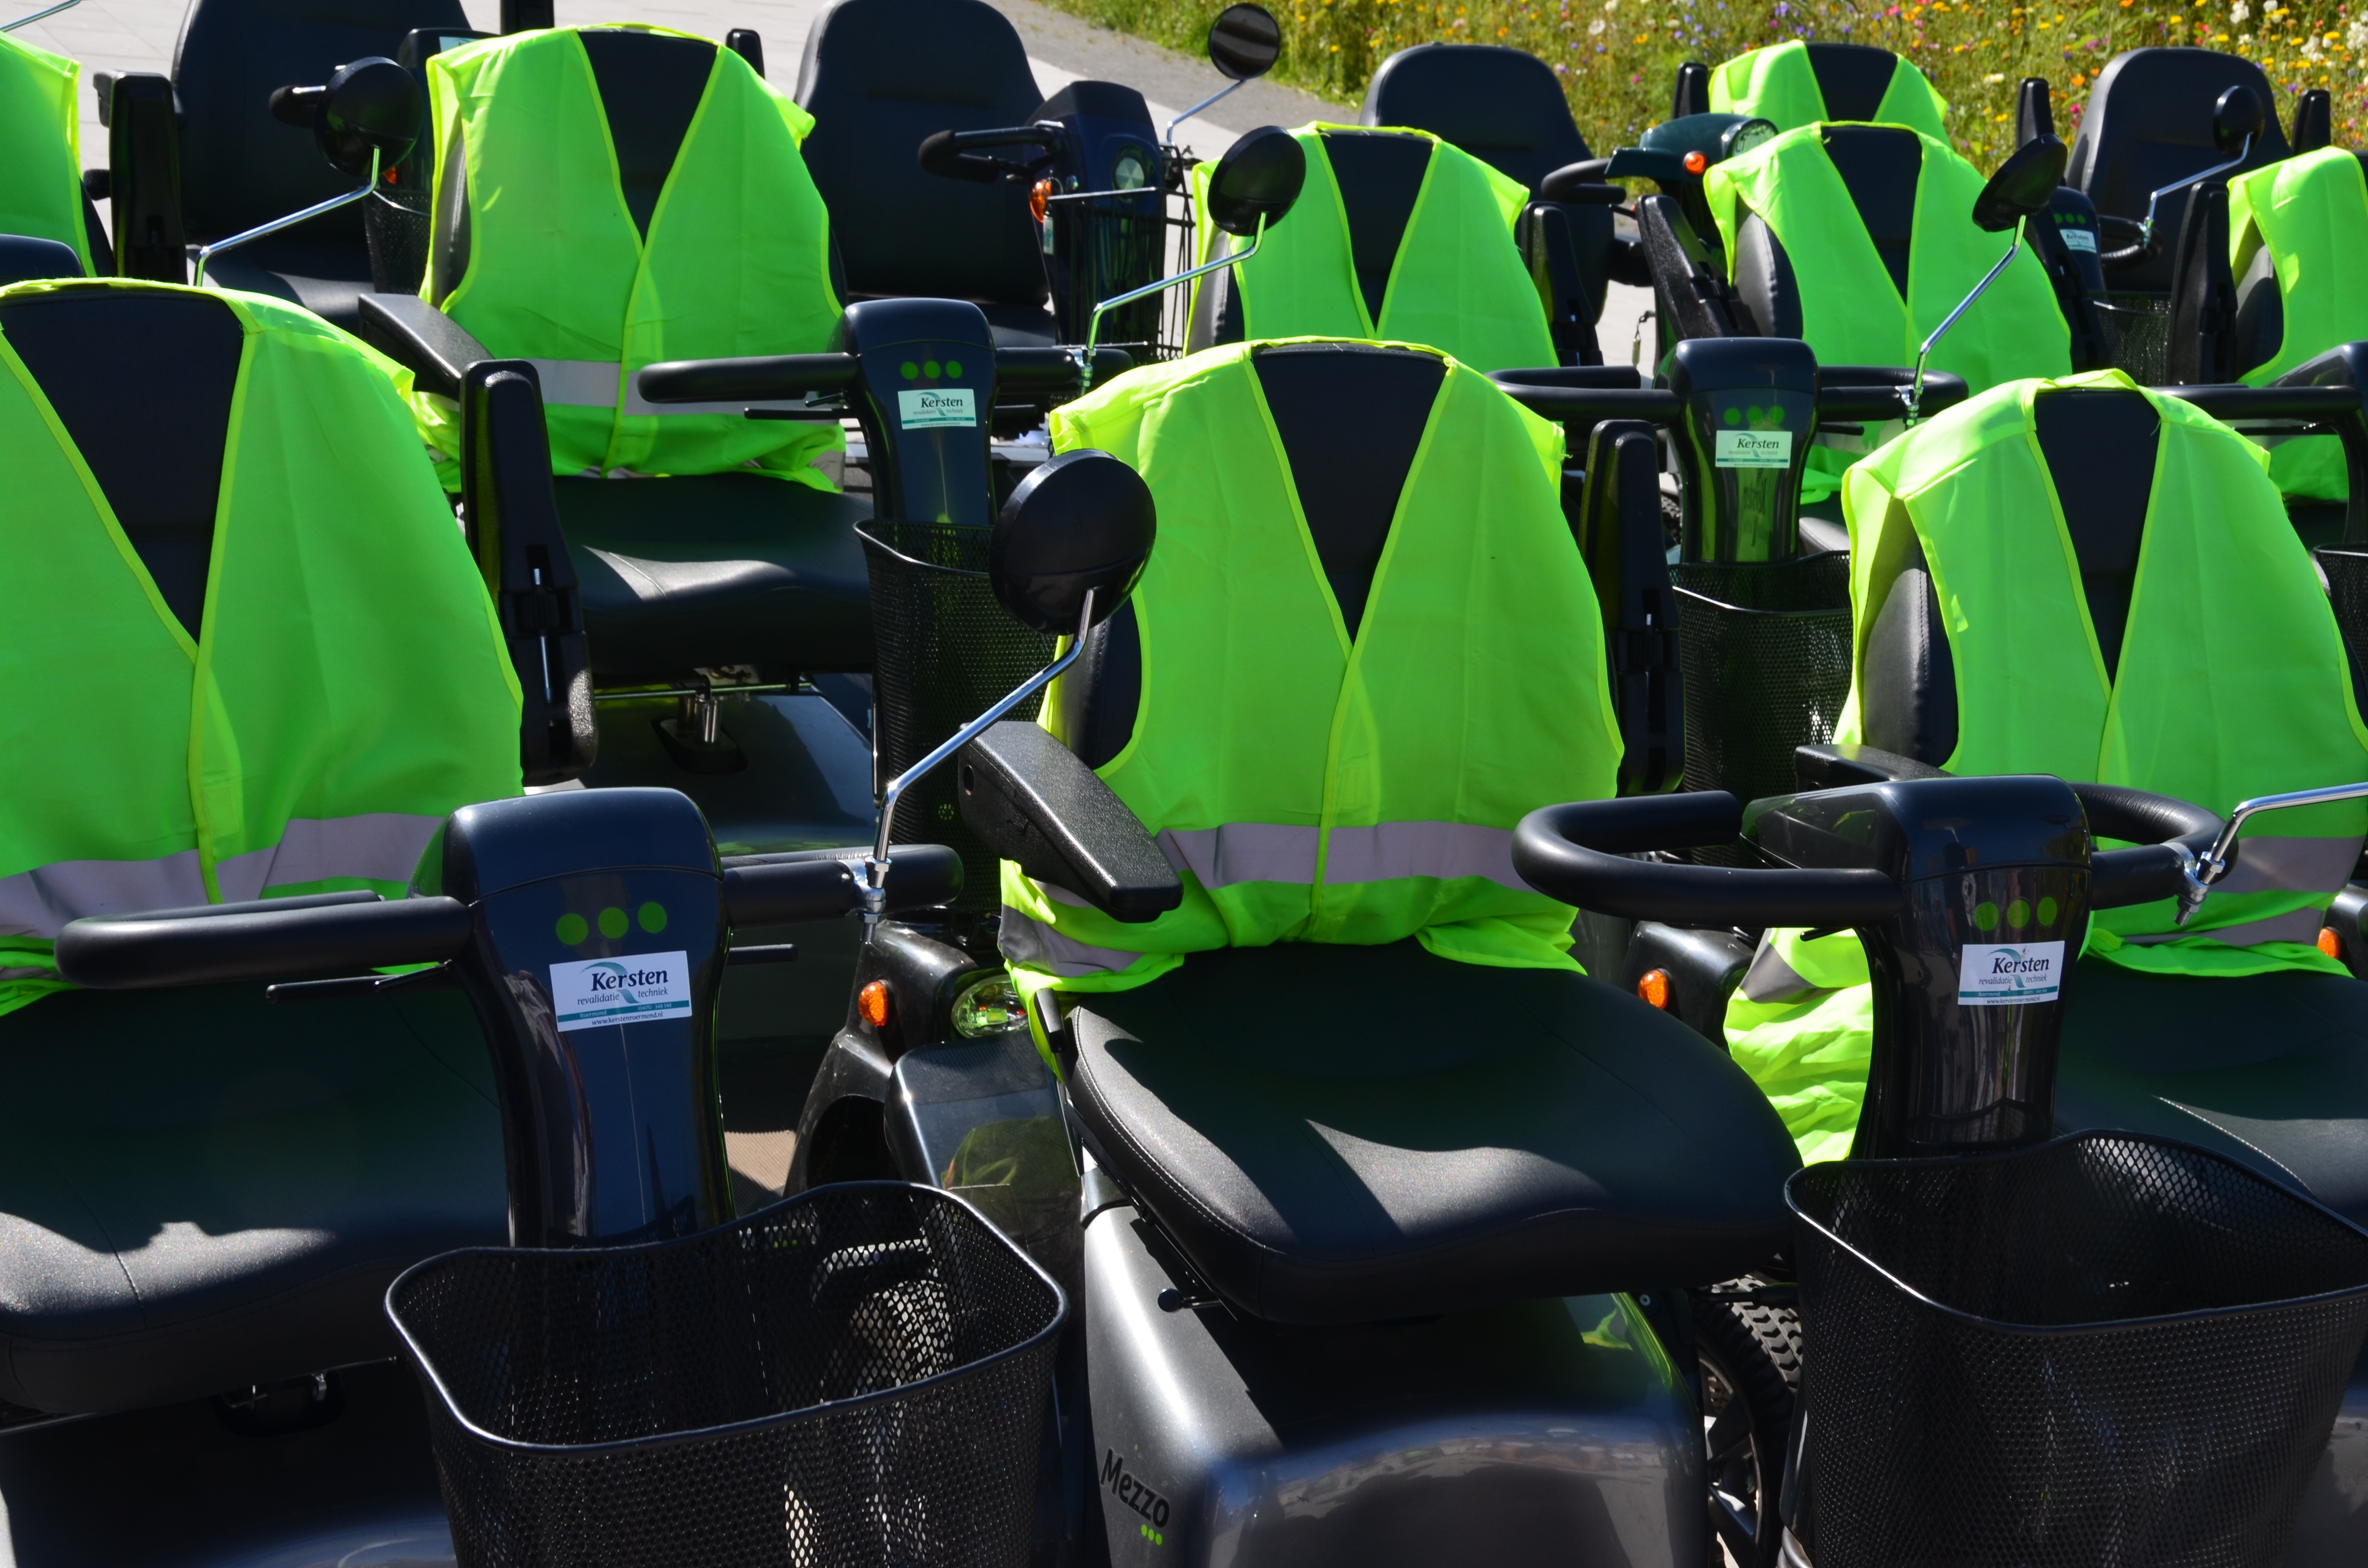
green, human, movement, wheelchair, fleet